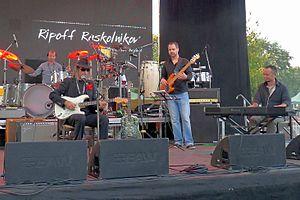
Le groupe Ripoff Raskolnikov Band (Ripoff Raskolnikov